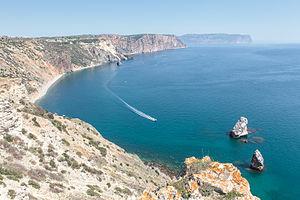
Sébastopol est une ville située dans le Sud-Ouest de la péninsule de Crimée. Elle fut fondée par l'impératrice russe Catherine II, sur un site particulièrement favorable à l'implantation d'un port, puisque formé de huit baies en eau profonde, dont celle de Balaklava. La population de la municipalité de Sébastopol s'élève à 416 263 habitants en 2016.